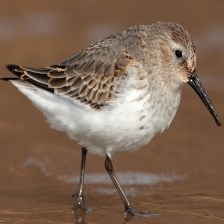
Species: DUNLIN
Scientific name: CALIDRIS ALPINA
ImageNet parent category: red-backed_sandpiper